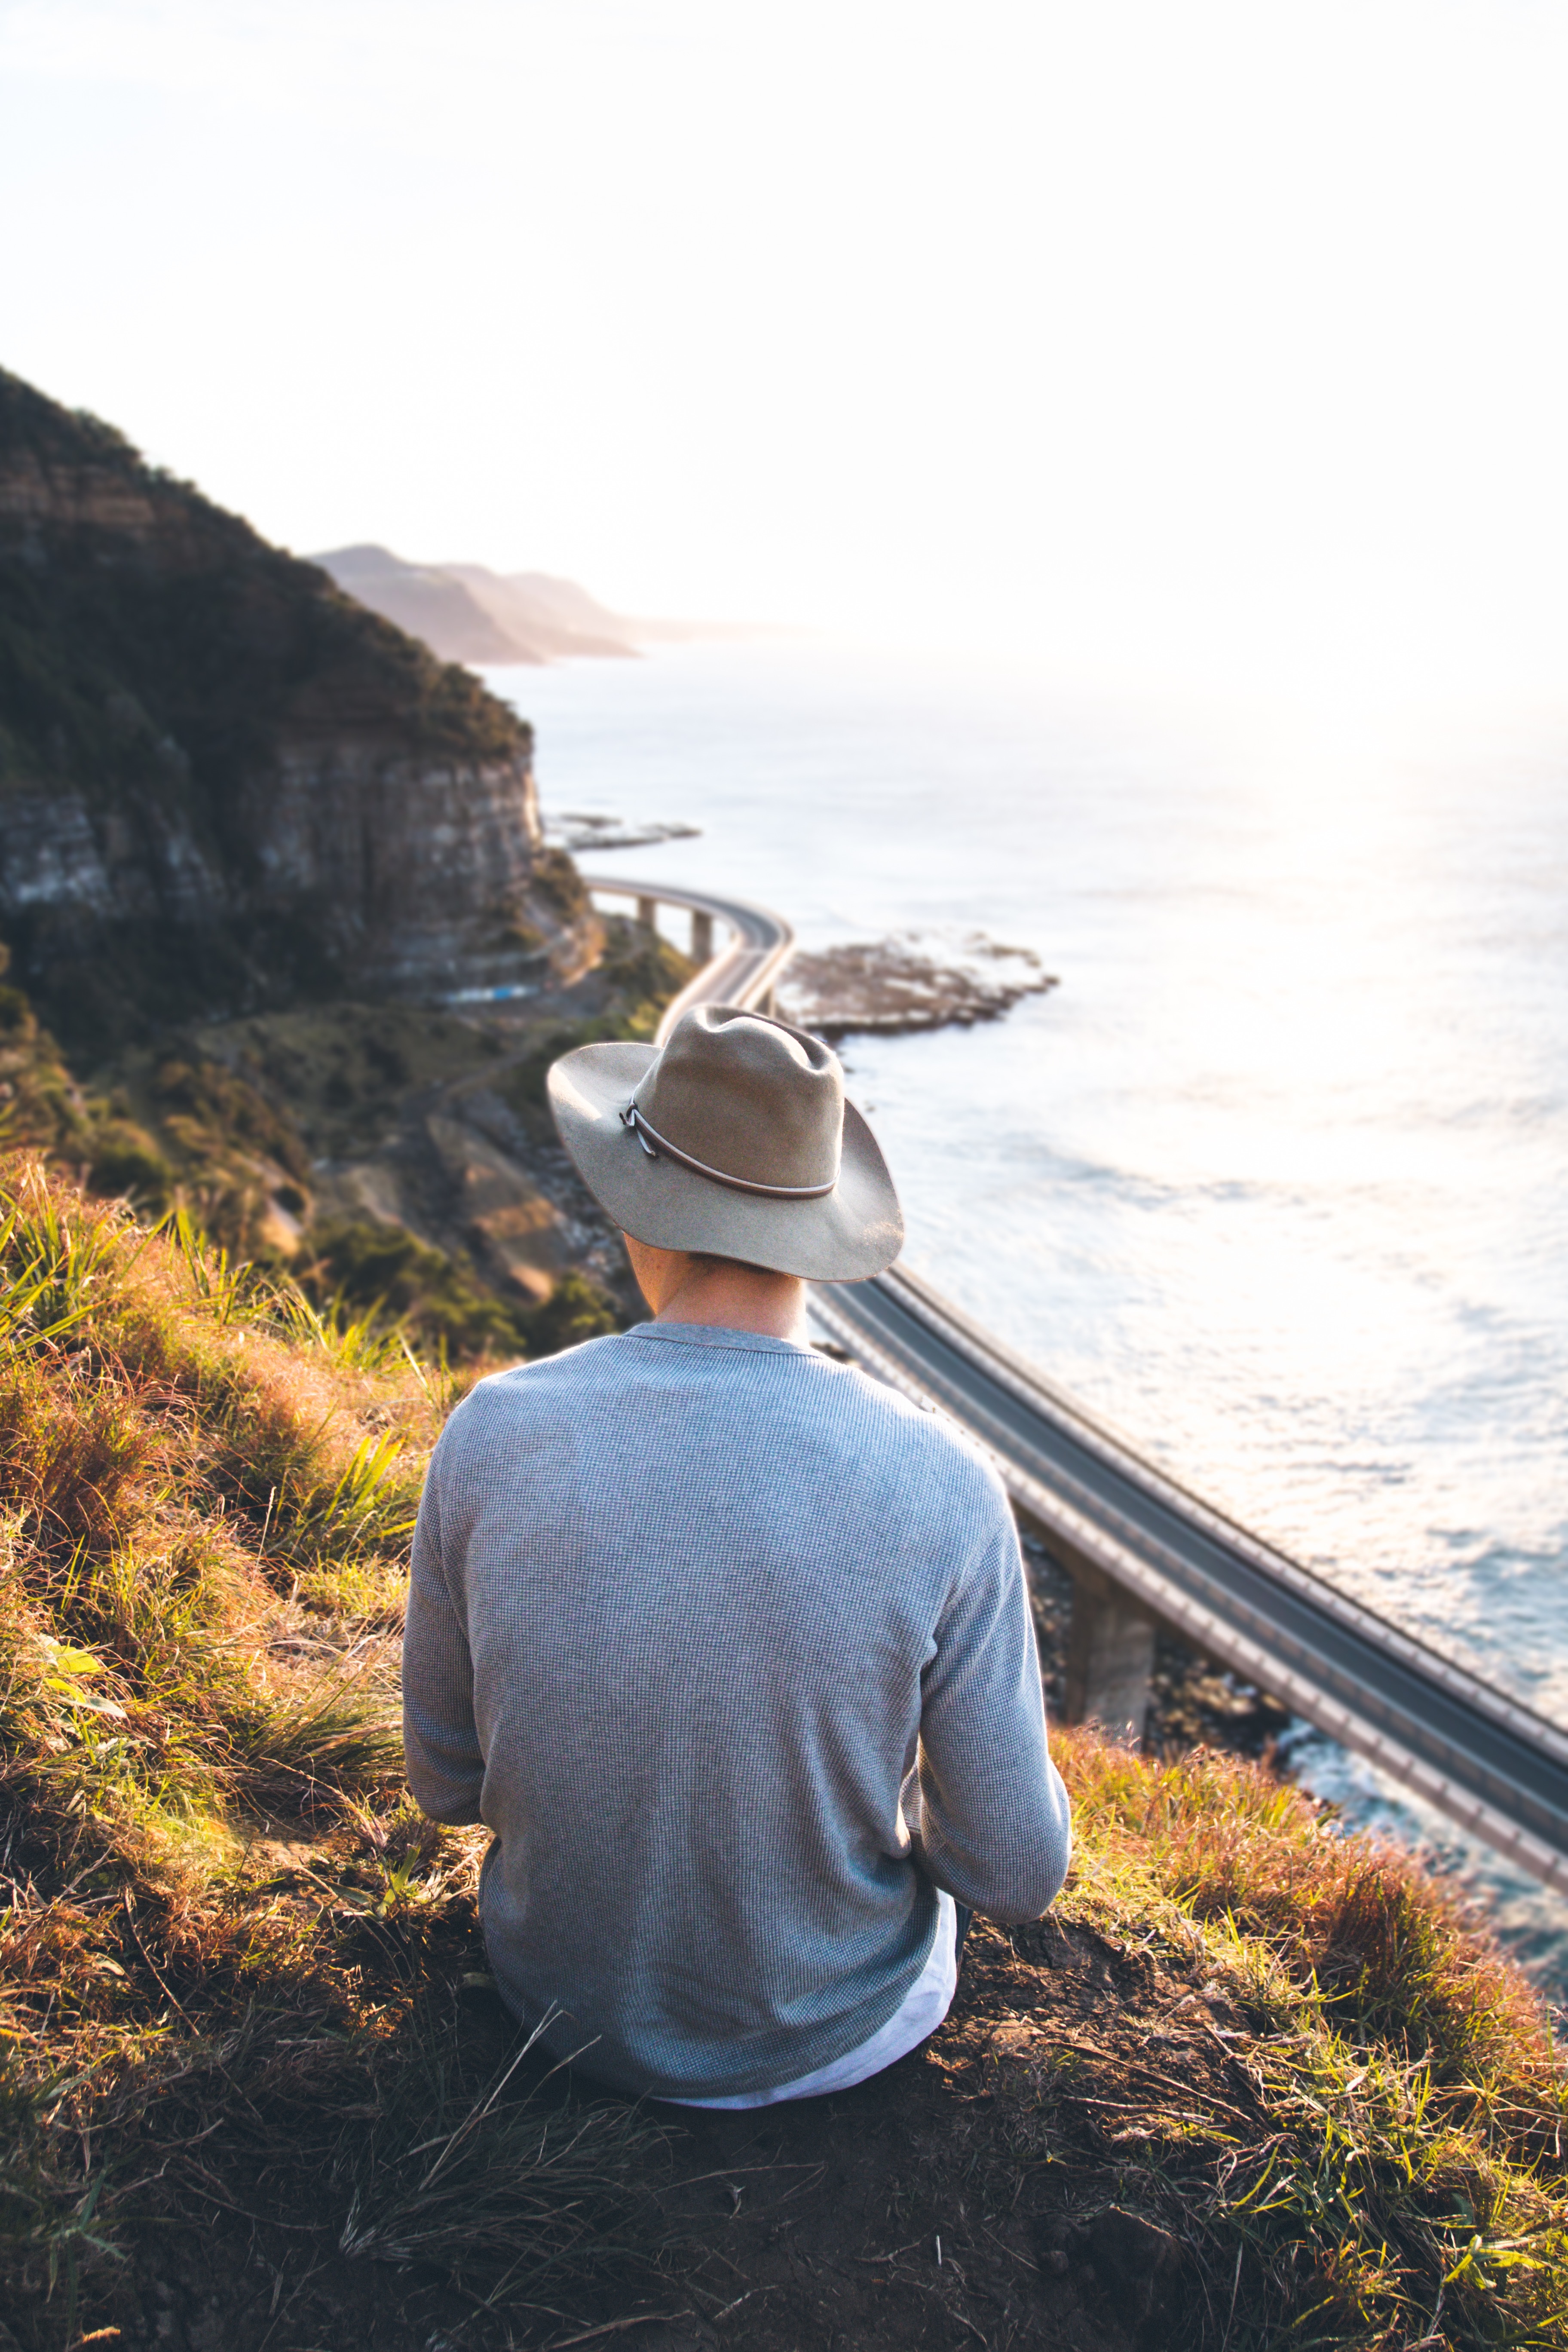
man, sea, coast, water, rock, ocean, road, shore